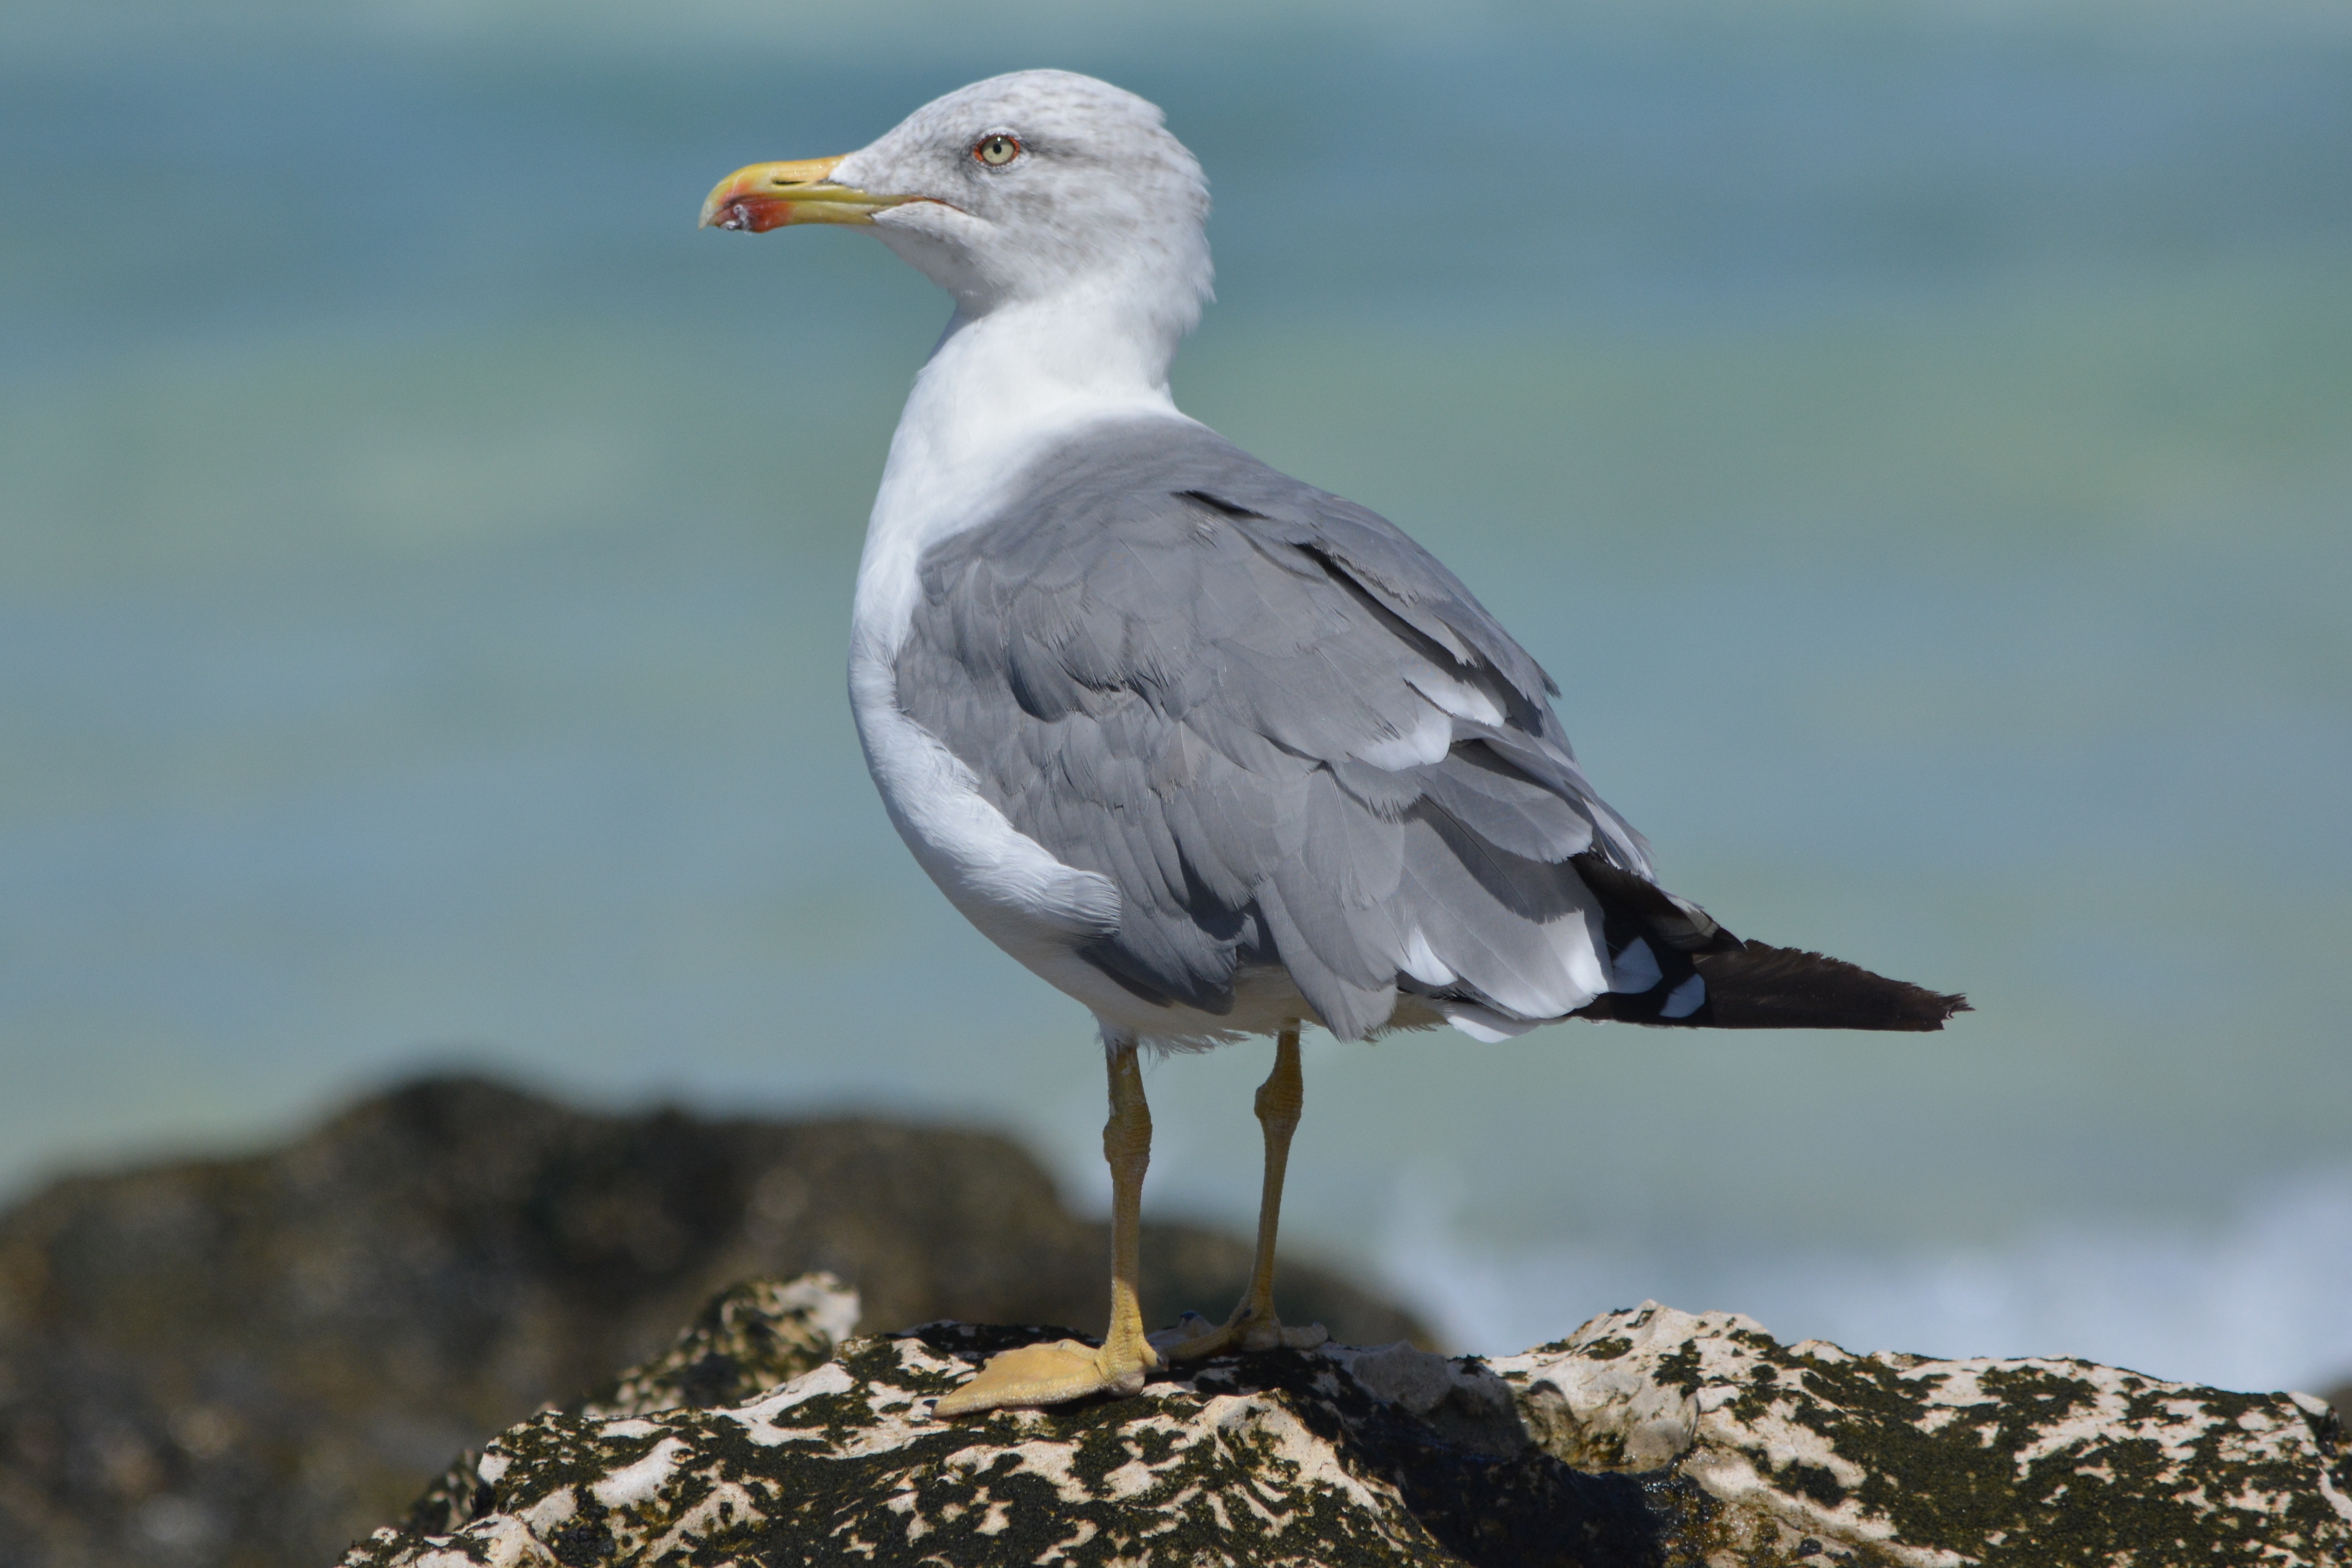
sea, nature, bird, wing, seabird, seagull, wildlife, gull, beak, fauna, animals, vertebrate, shorebird, charadriiformes, european herring gull, great black backed gull